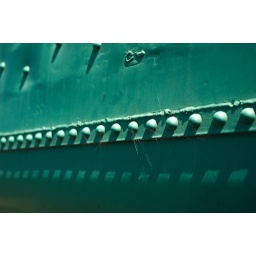
67km in a day, plus train ride, makes three girls super tough!